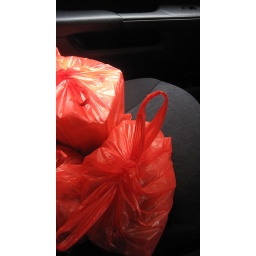
sitting in the car